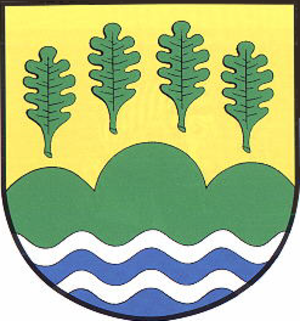
Güby est une commune de l'arrondissement de Rendsburg-Eckernförde, Land de Schleswig-Holstein.